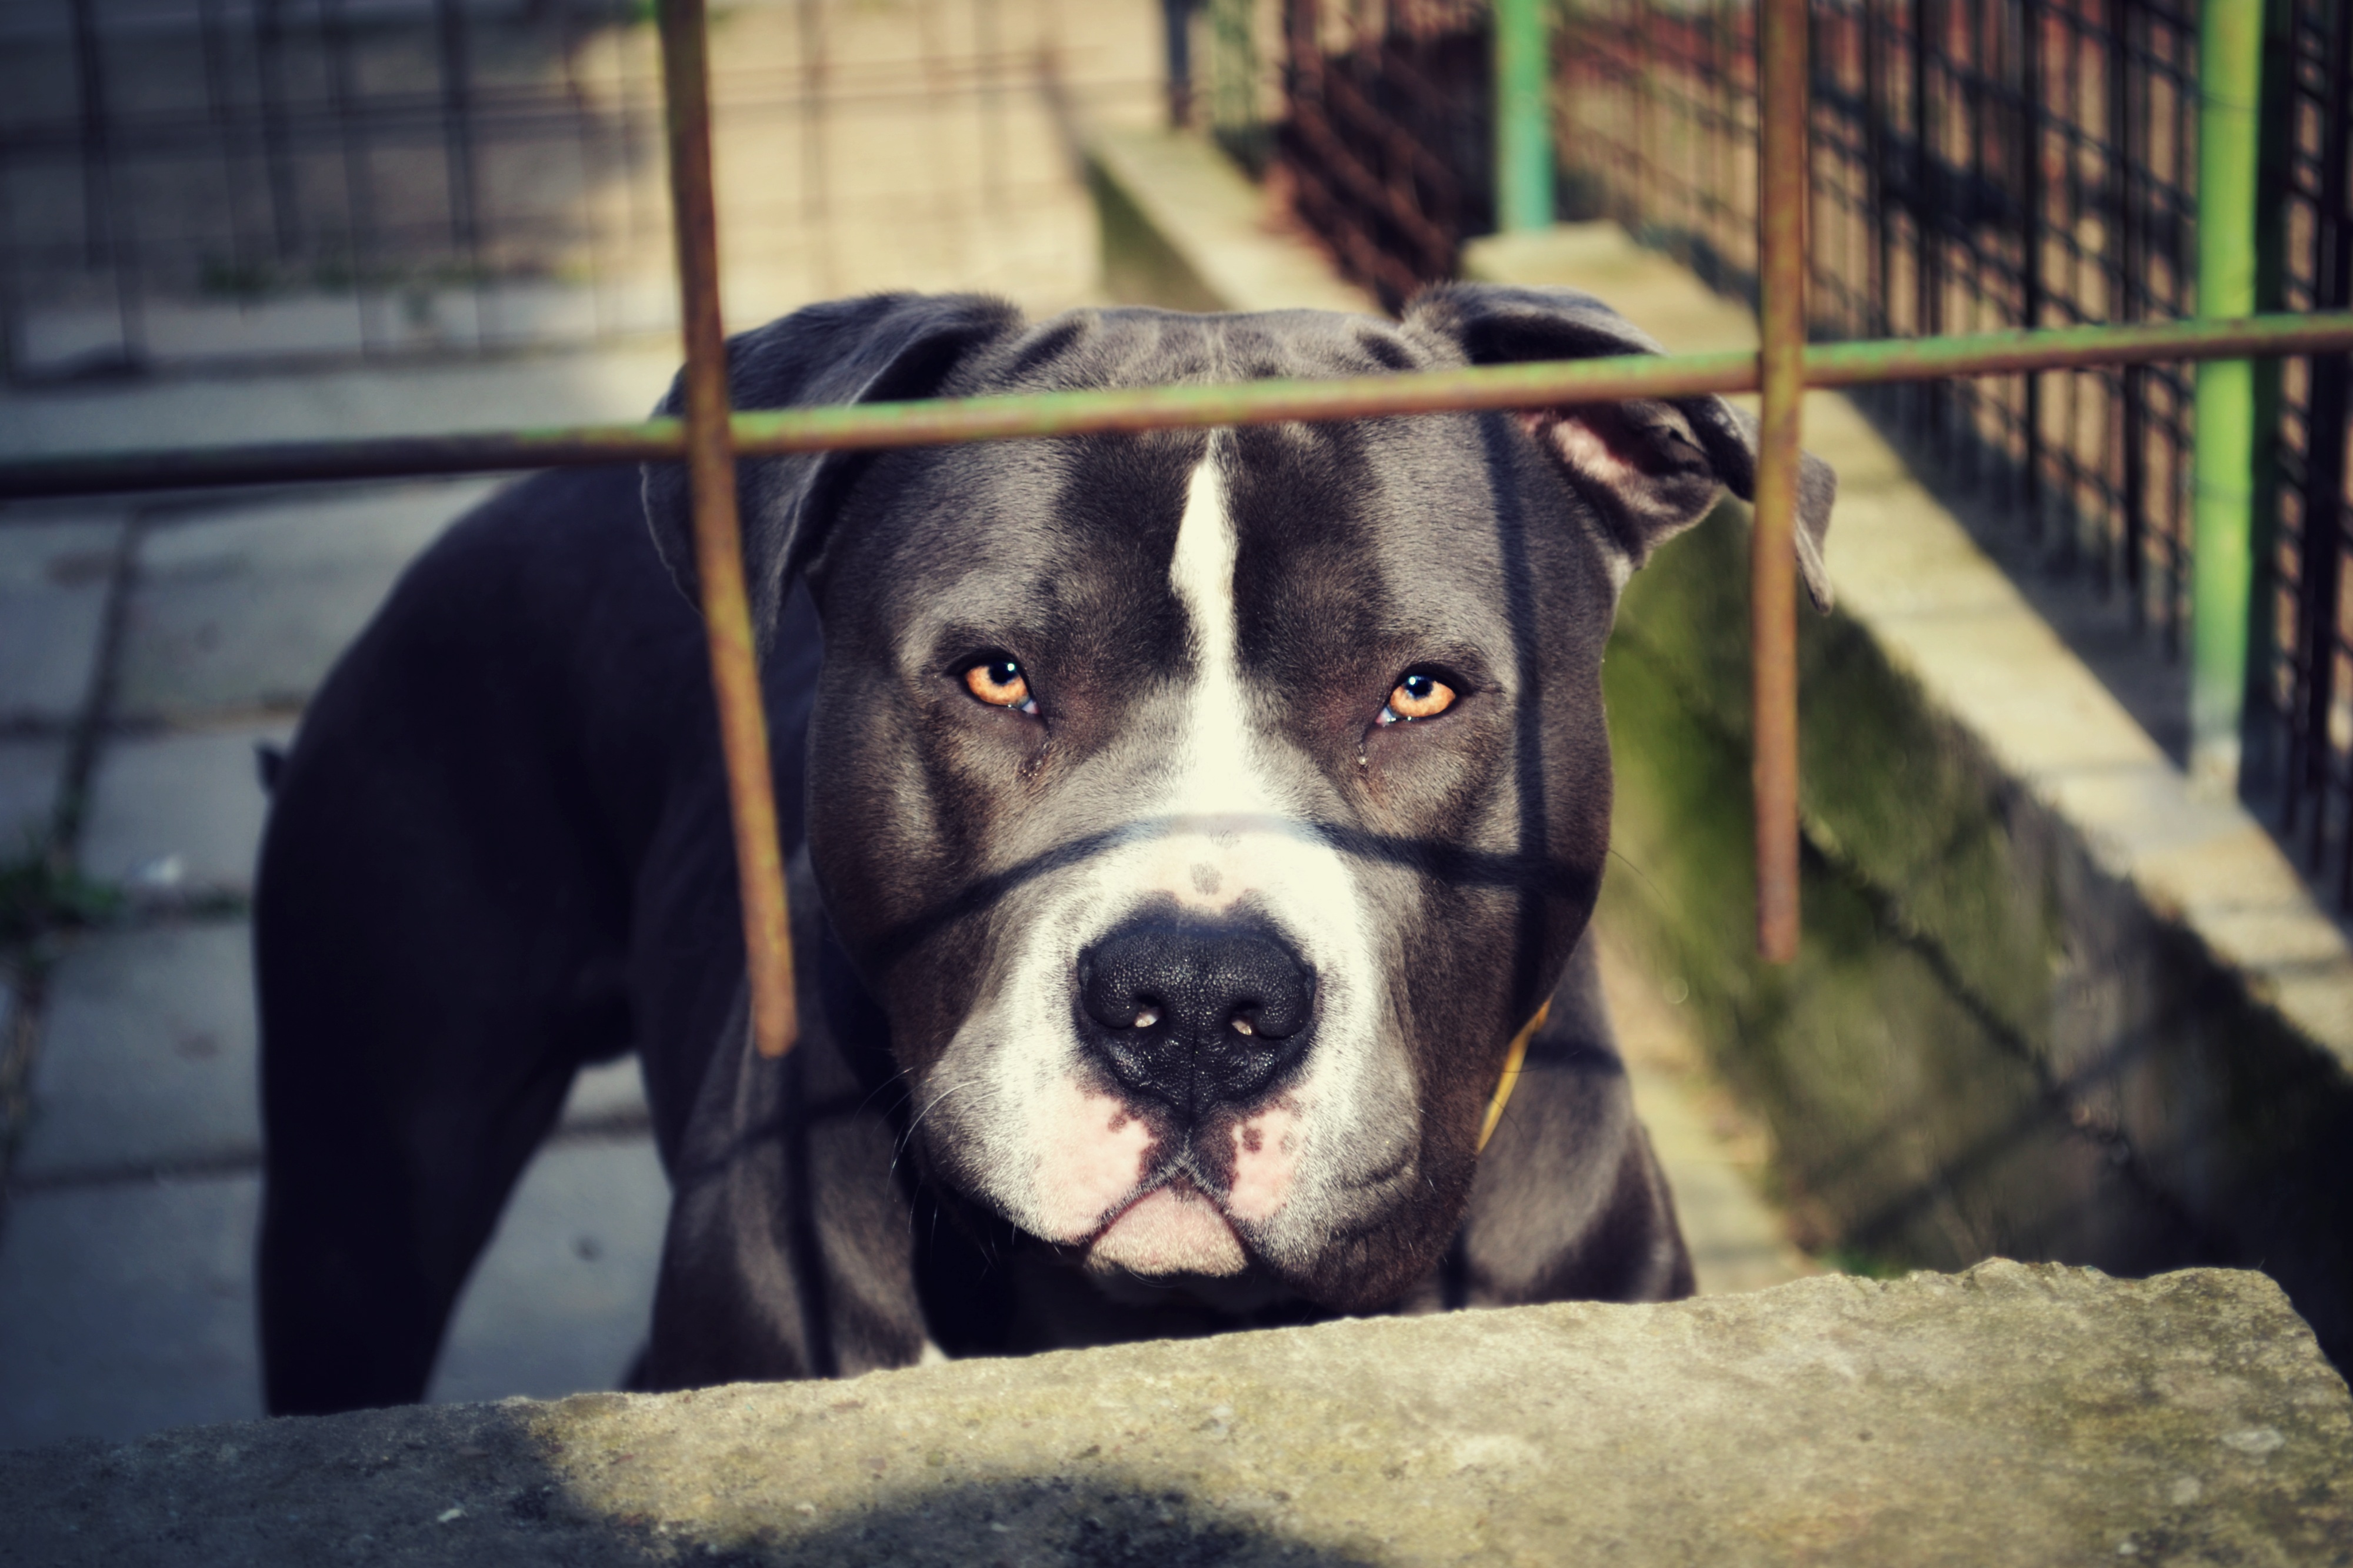
puppy, dog, animal, mammal, vertebrate, pit bull, animal shelter, dog like mammal, american pit bull terrier